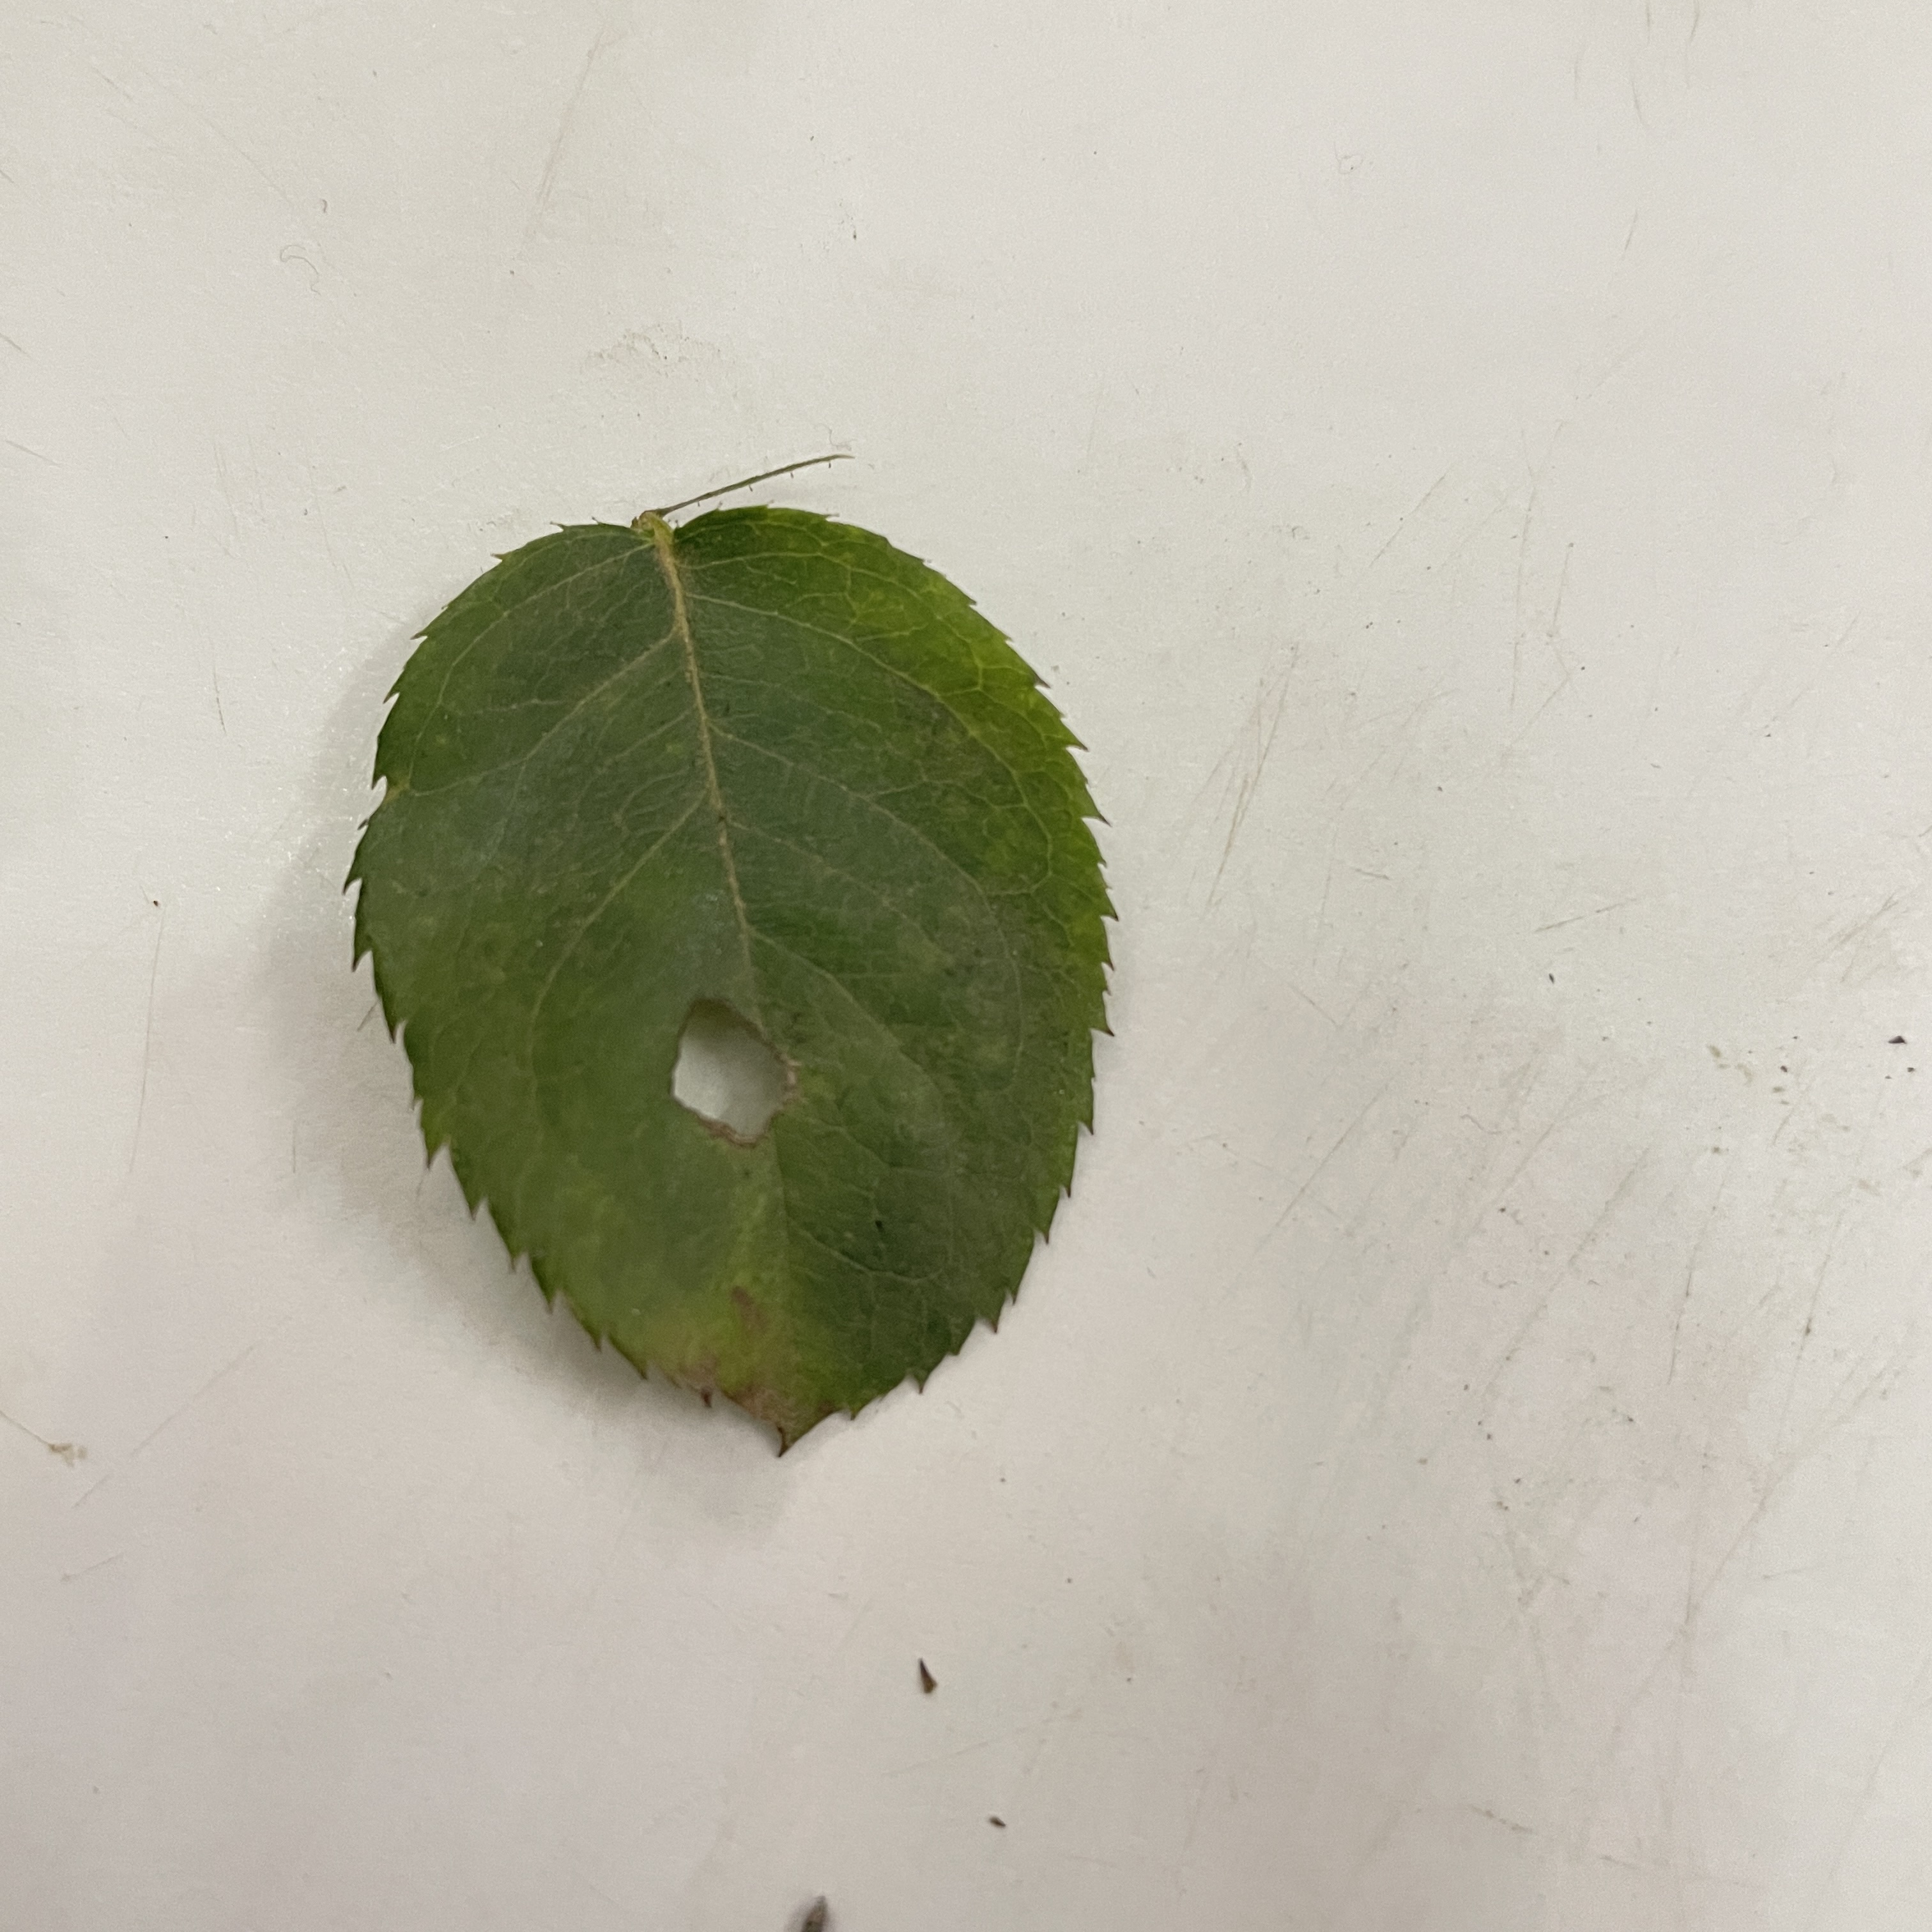
Label: Insect Hole